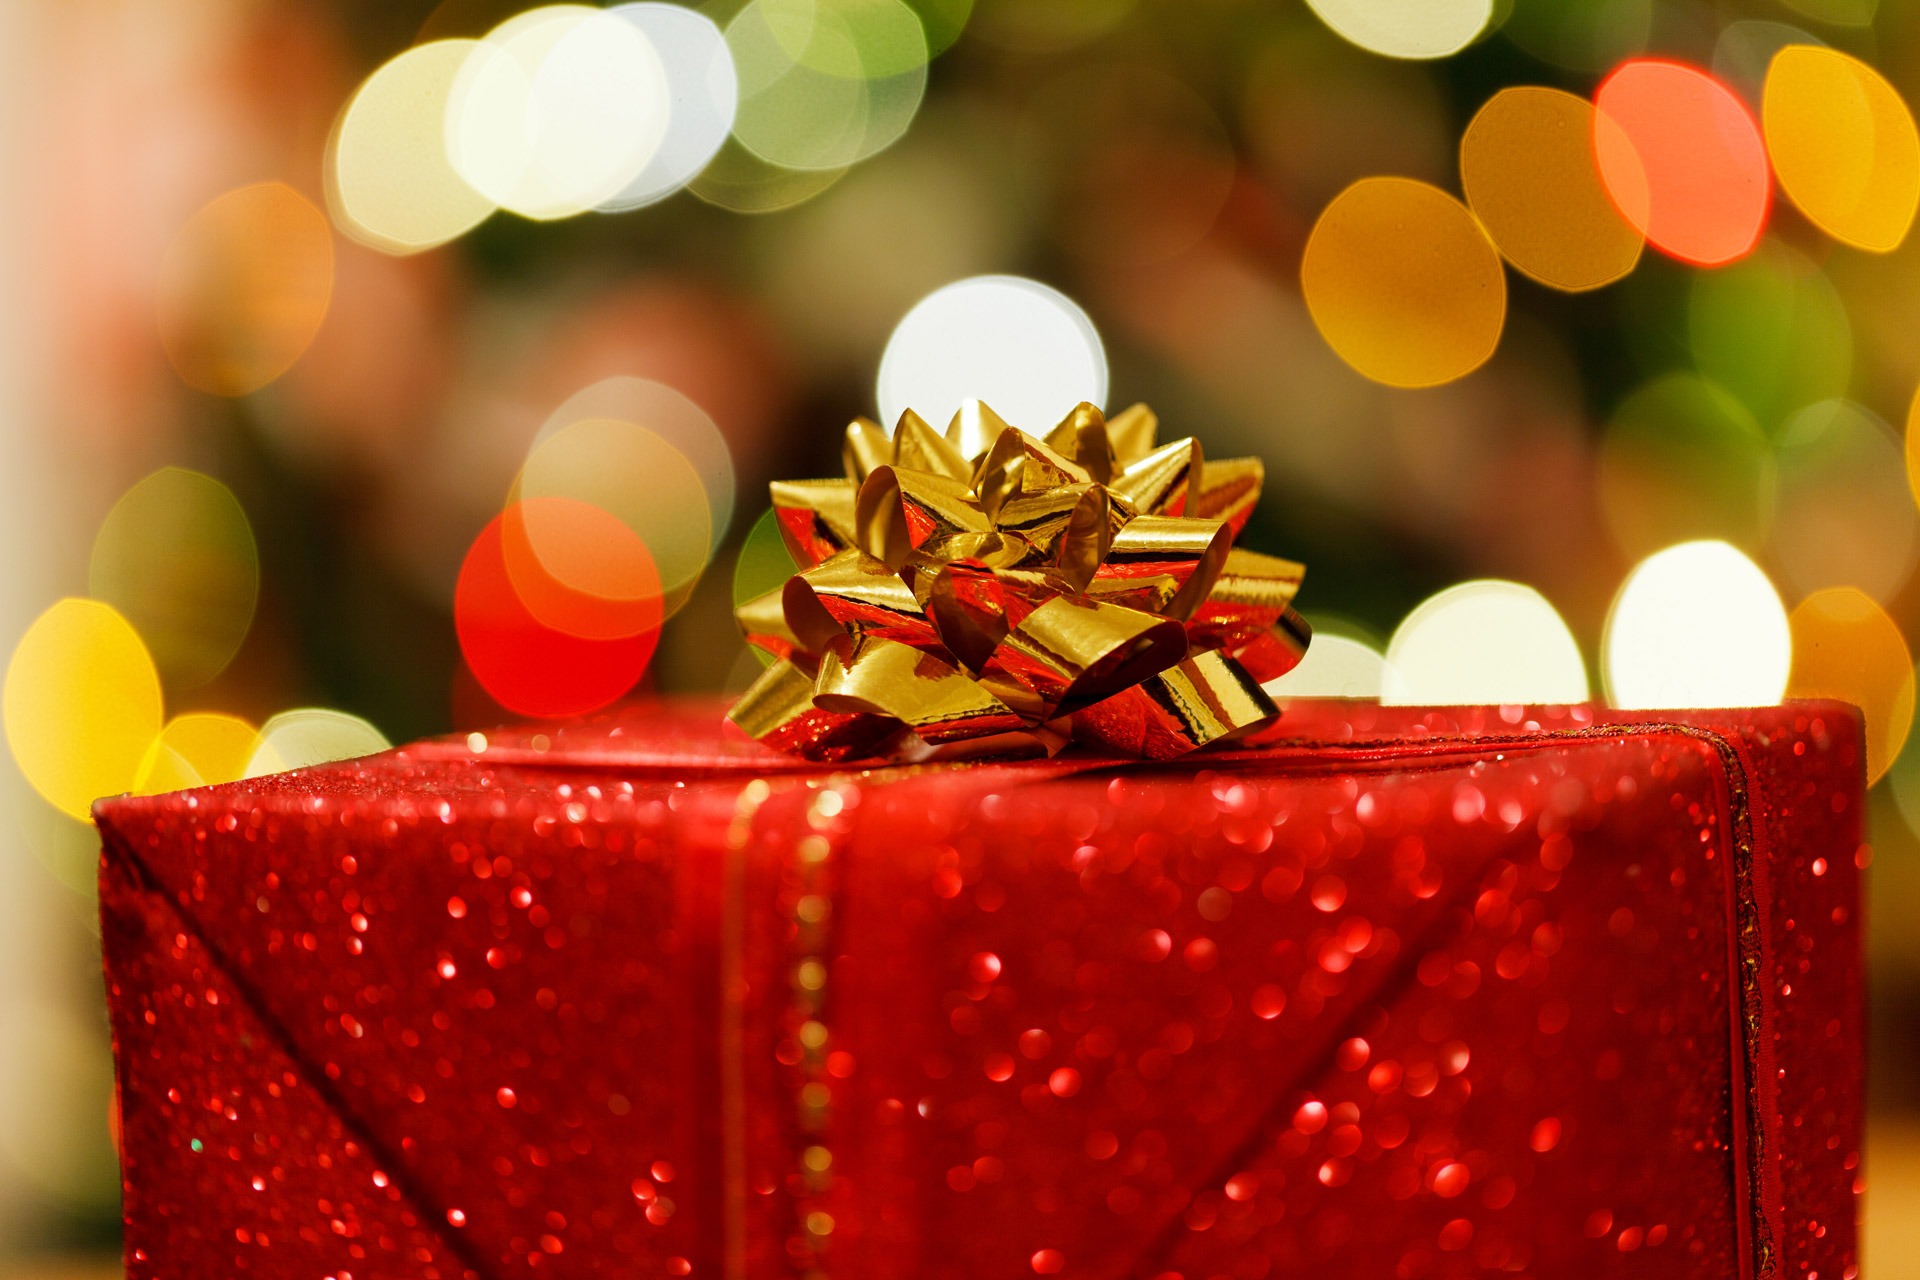
leaf, flower, petal, celebration, heart, food, red, color, autumn, holiday, box, yellow, christmas, christmas tree, ribbon, festive, lights, seasonal, xmas, macro photography, blurred background, christmas gift, christmas present